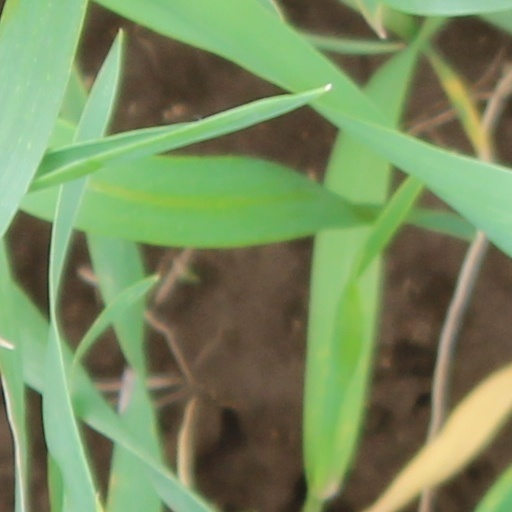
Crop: wheat